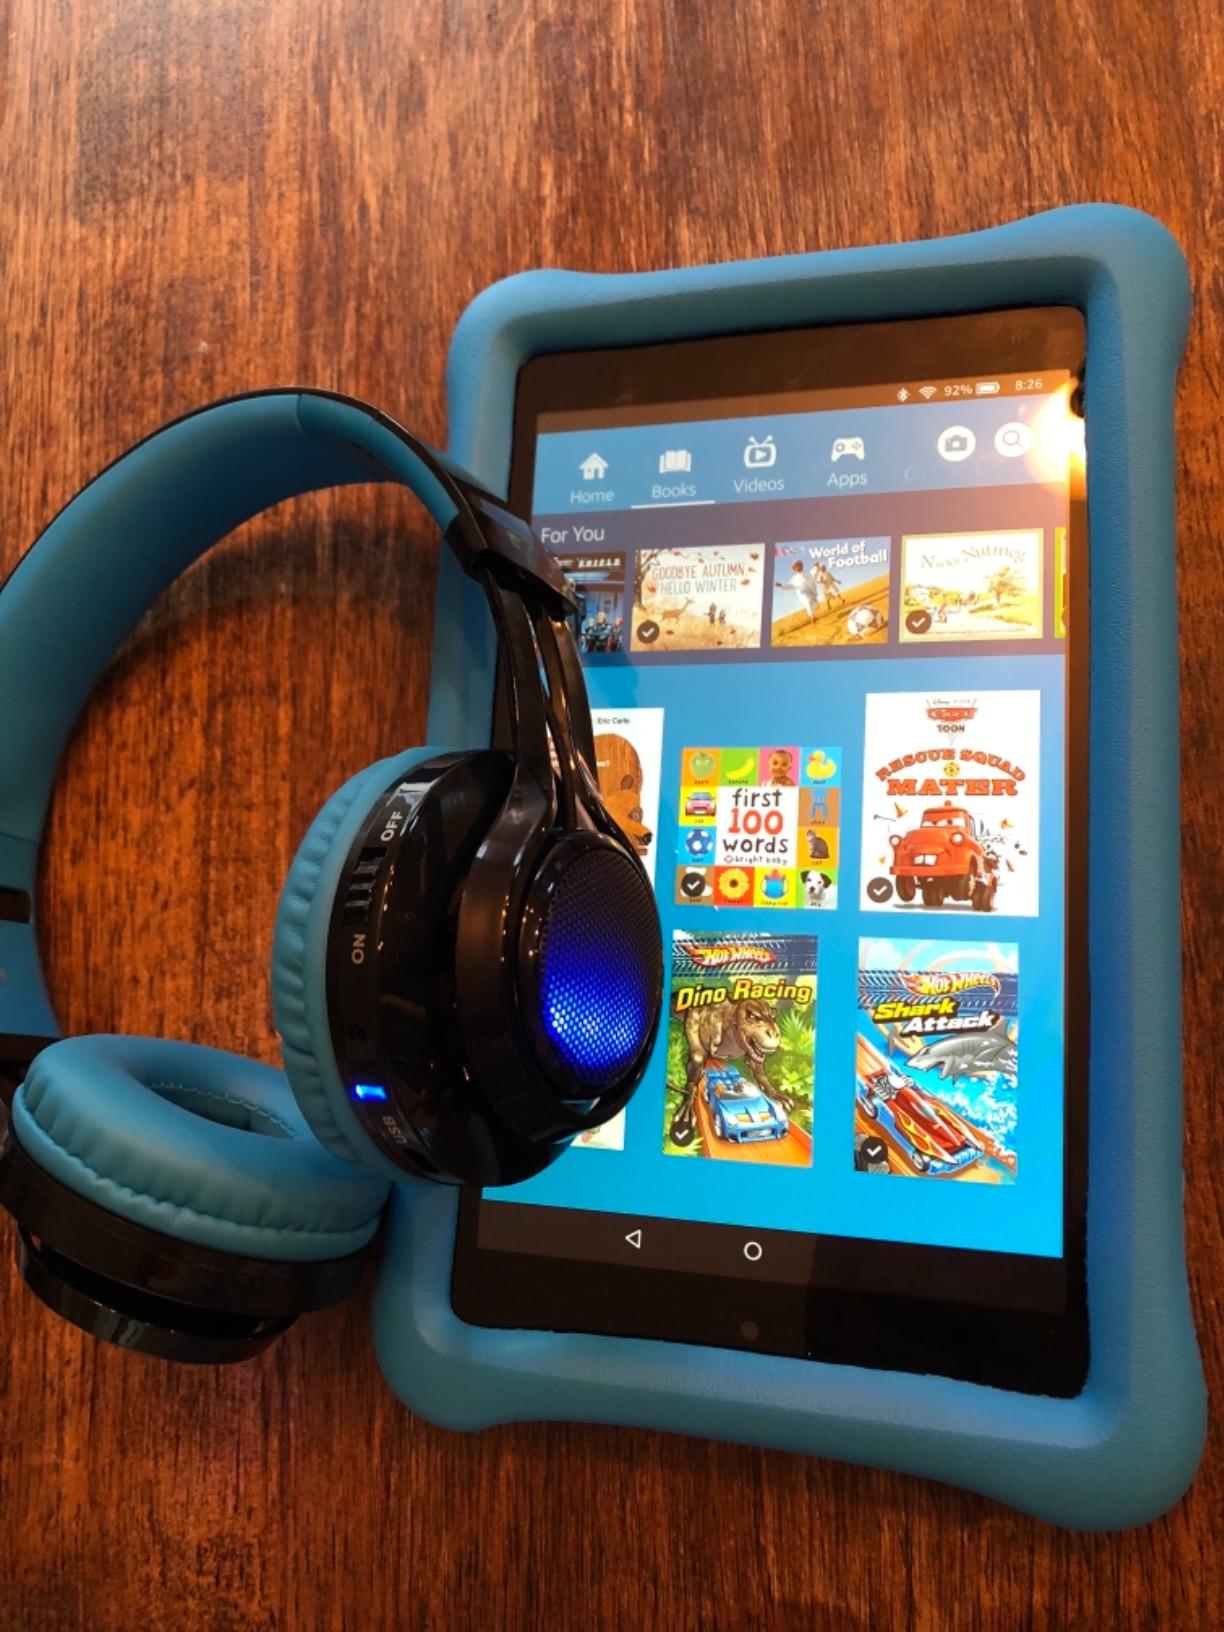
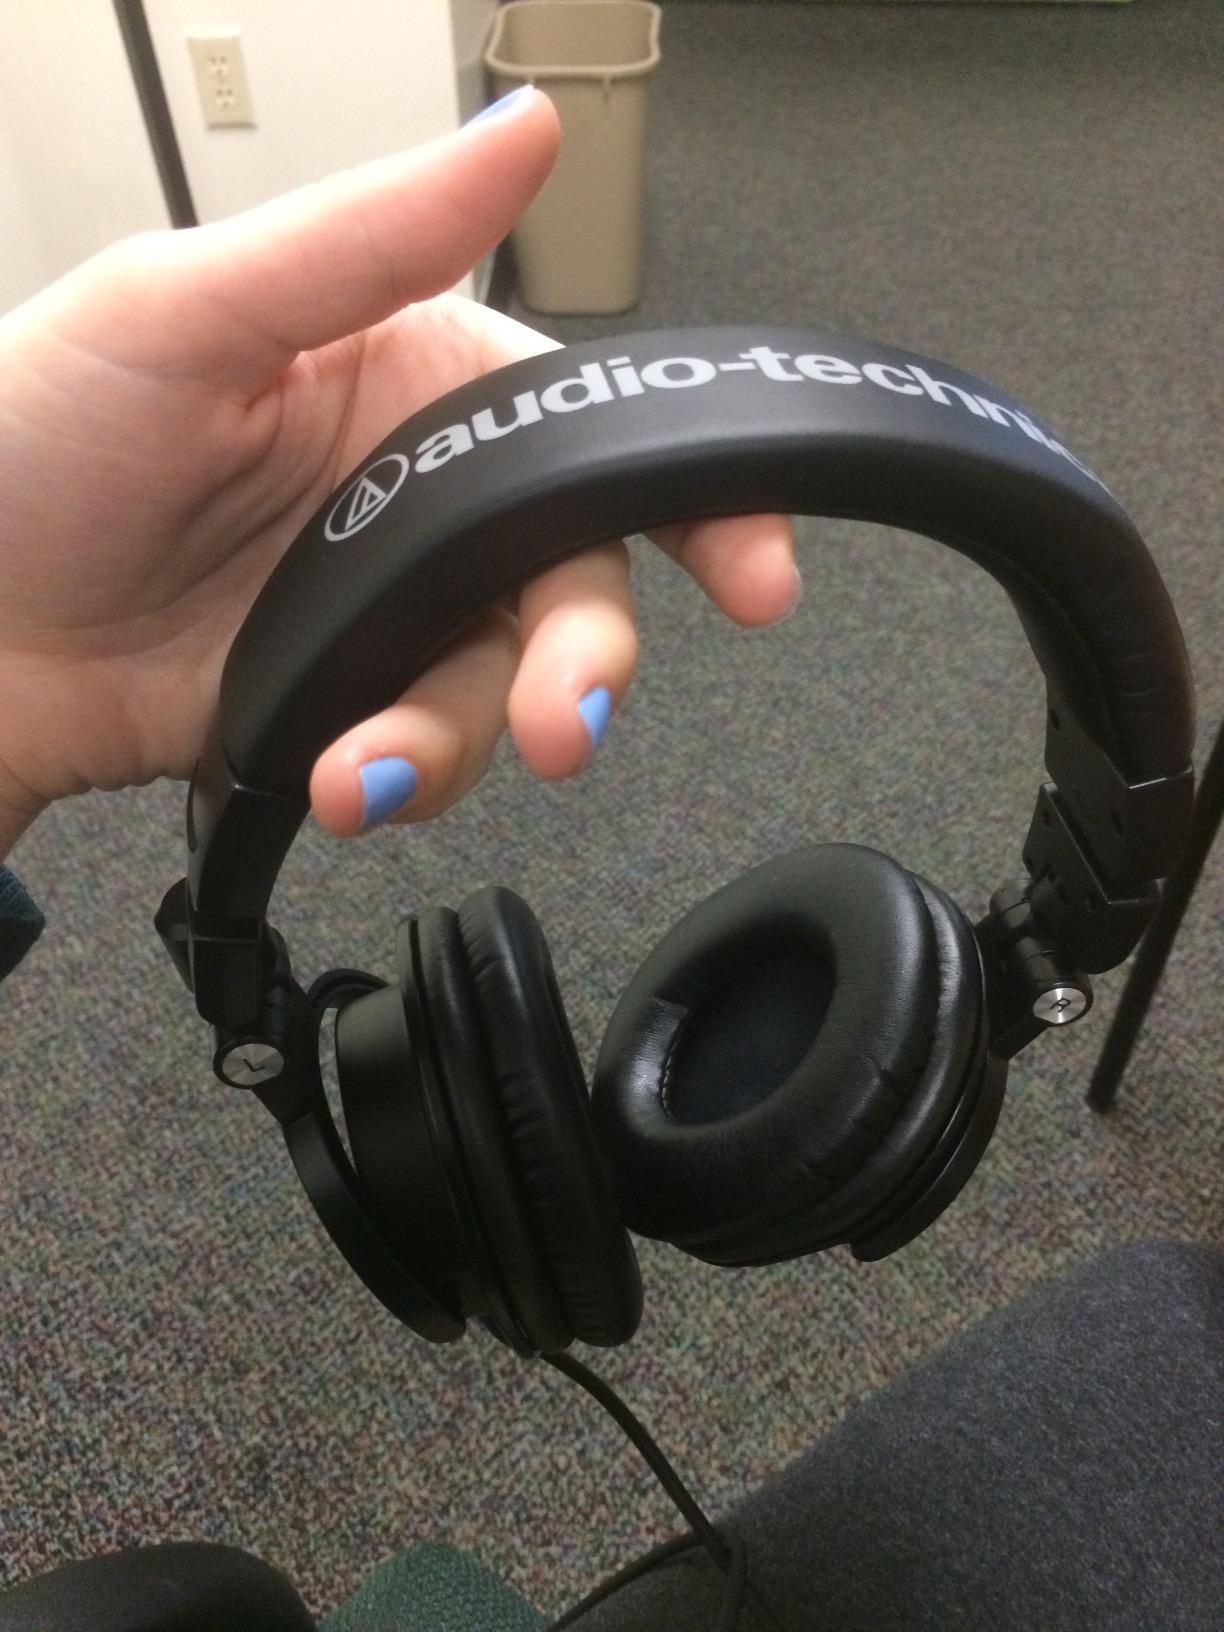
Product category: headphones
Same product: no